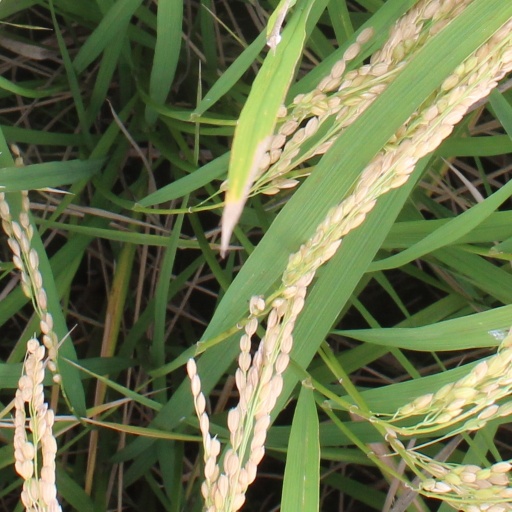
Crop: rice